Italians

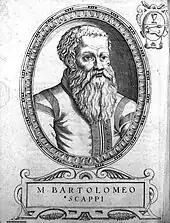
Bartolomeo Scappi

During the Middle Ages, Leonardo Fibonacci, the most talented Western mathematician of the Middle Ages, introduced the Hindu–Arabic numeral system to the Western world. He also introduced the sequence of Fibonacci numbers, which he used as an example in "Liber Abaci". Gerolamo Cardano established the foundation of probability and introduced the binomial coefficients and the binomial theorem; he also invented several mechanical devices. During the Renaissance, Luca Pacioli introduced accounting to the world, publishing the first work on Double-entry bookkeeping system. Galileo Galilei made several significant advances in mathematics. Bonaventura Cavalieri's works partially anticipated integral calculus and popularized logarithms in Italy.